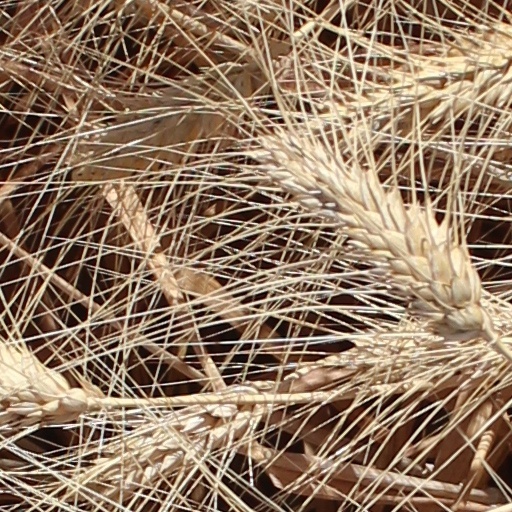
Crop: wheat